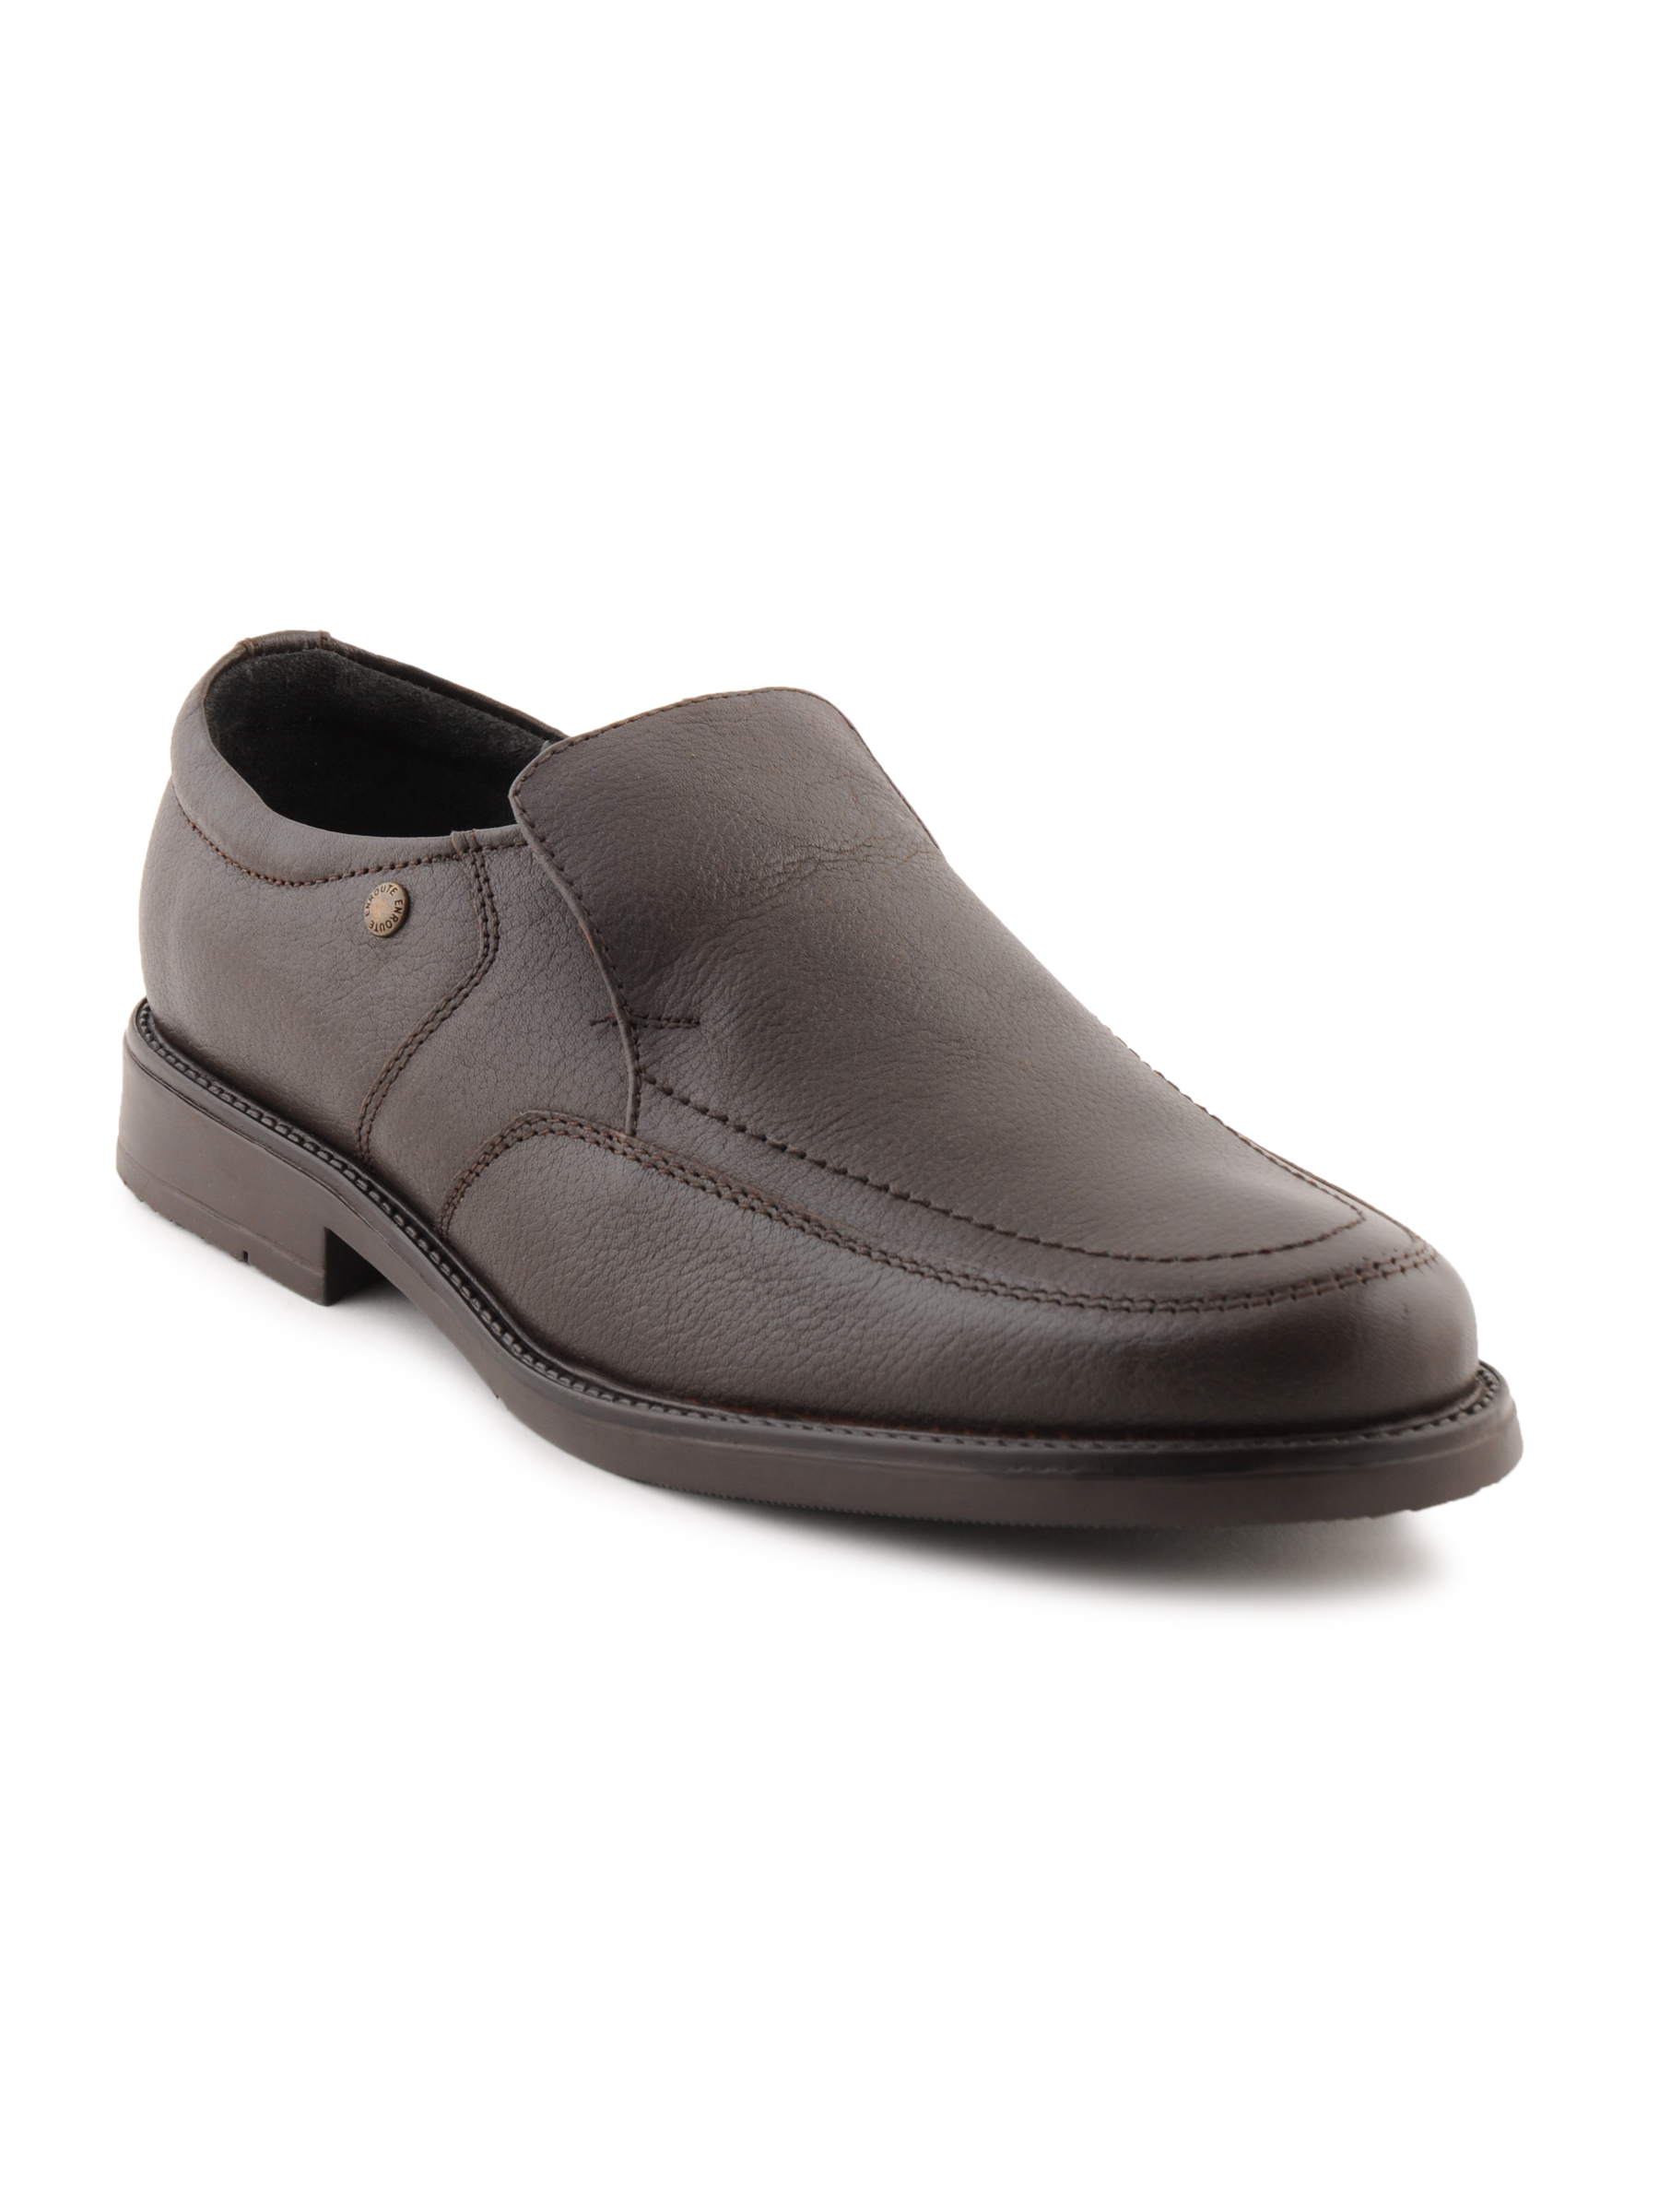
Enroute Men Leather Brown Formal Shoes
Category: Footwear / Shoes / Formal Shoes
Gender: Men
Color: Brown
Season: Fall 2011
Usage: Formal